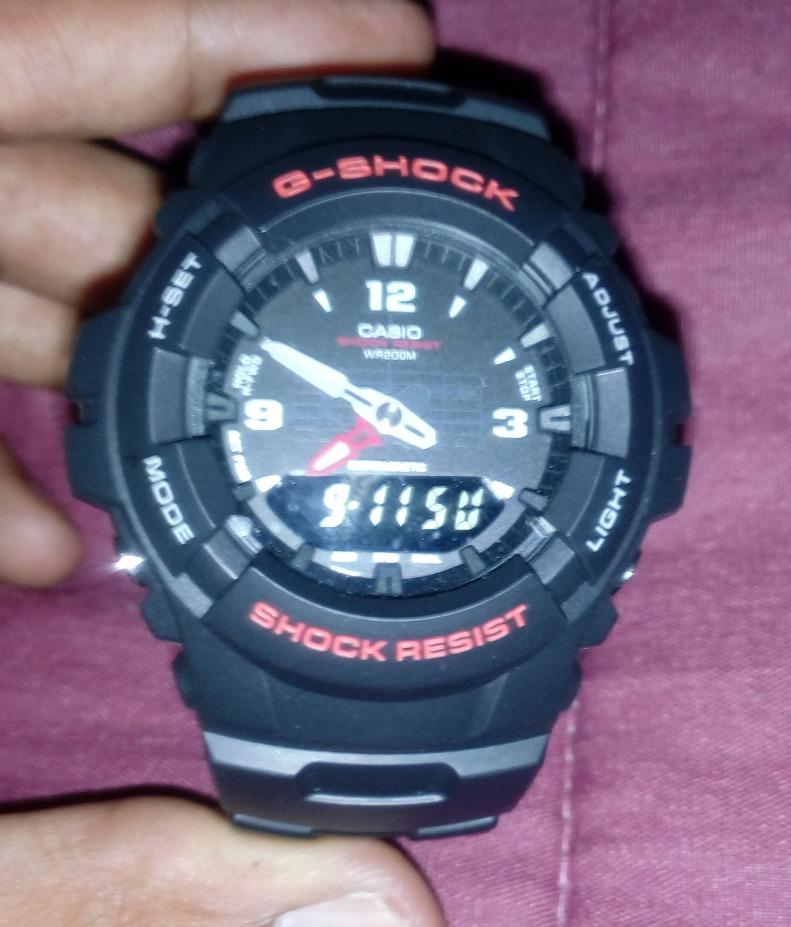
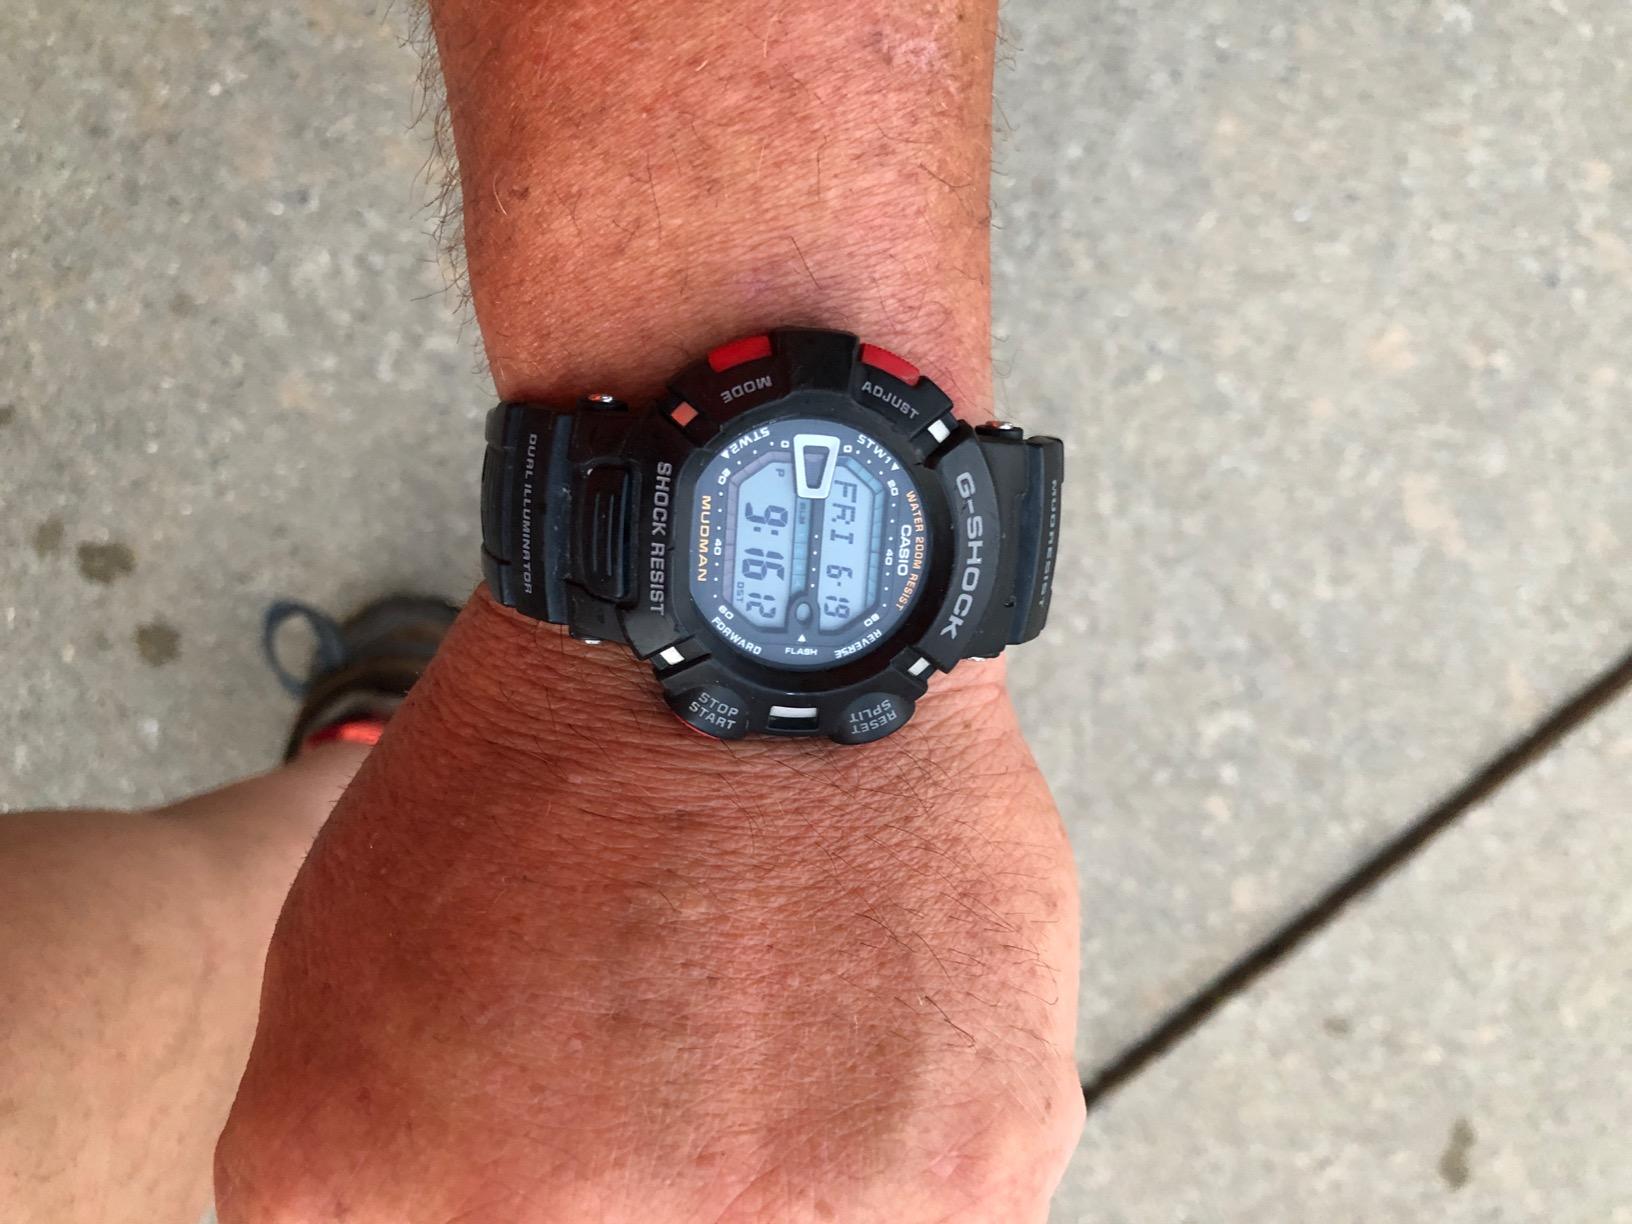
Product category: accessories_watch
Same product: no